Al Spalding (naval architect)

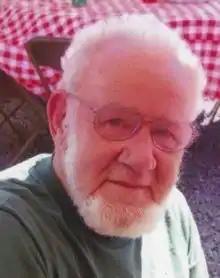
Spalding pictured around 2012

Eliot Amsden "Al" Spalding (December 12, 1932 – May 6, 2022) was an American naval architect. He designed and surveyed boats that were built throughout the United States and in twenty other countries. He was chief designer at John G. Alden, Inc. for fifteen years.